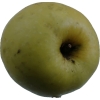
Label: Apple 13